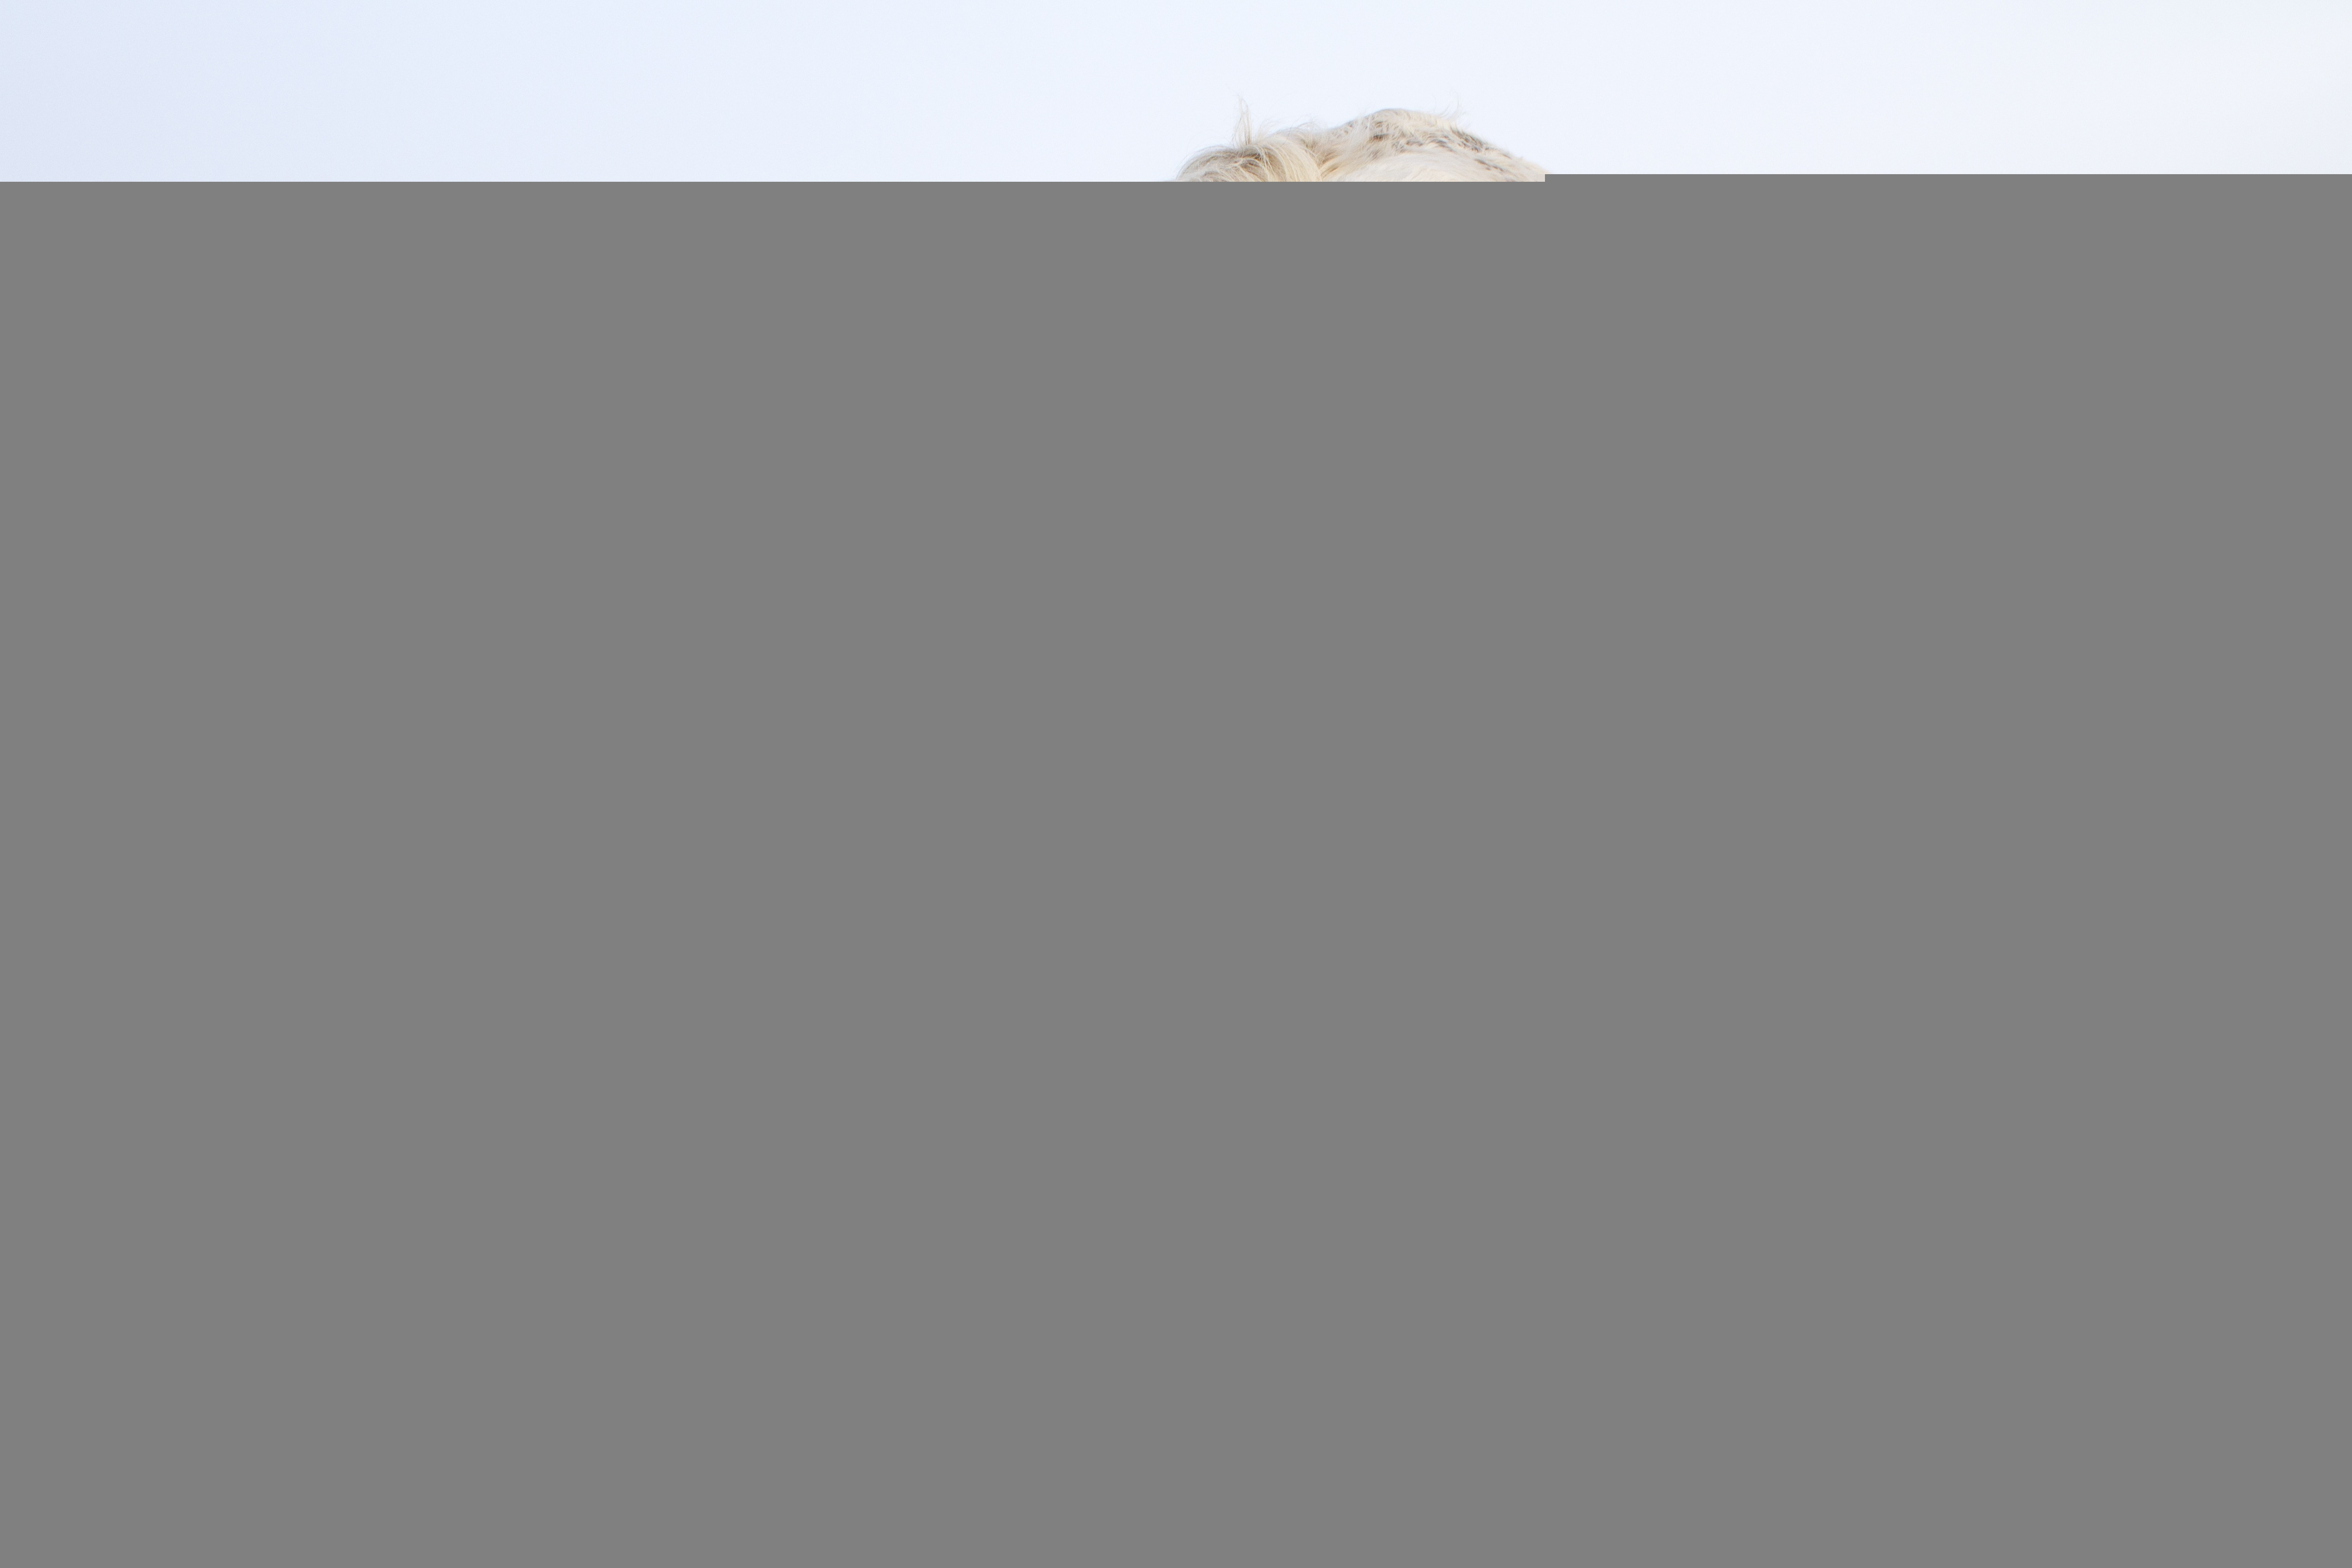
winter, white, horse, lamp, lighting, product, light fixture, cylinder, grasses, sconce